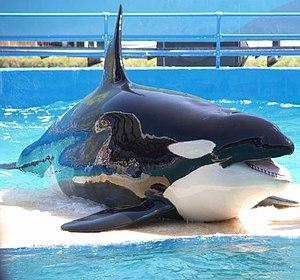
Orque à Miami Seaquarium.
Les Orcininae sont une sous-famille regroupant deux espèces de cétacés.
Le Parc Marineland, aussi couramment appelé Marineland d’Antibes, est un parc à thèmes français situé sur la Côte d'Azur, à Antibes. Fondé en 1970 par Roland de La Poype, il est aujourd’hui la propriété de la multinationale espagnole Parques Reunidos, dont le principal actionnaire sont les fonds d'investissement EQT Partners et Elliott Management. Depuis 2017, son directeur est Pascal Picot.